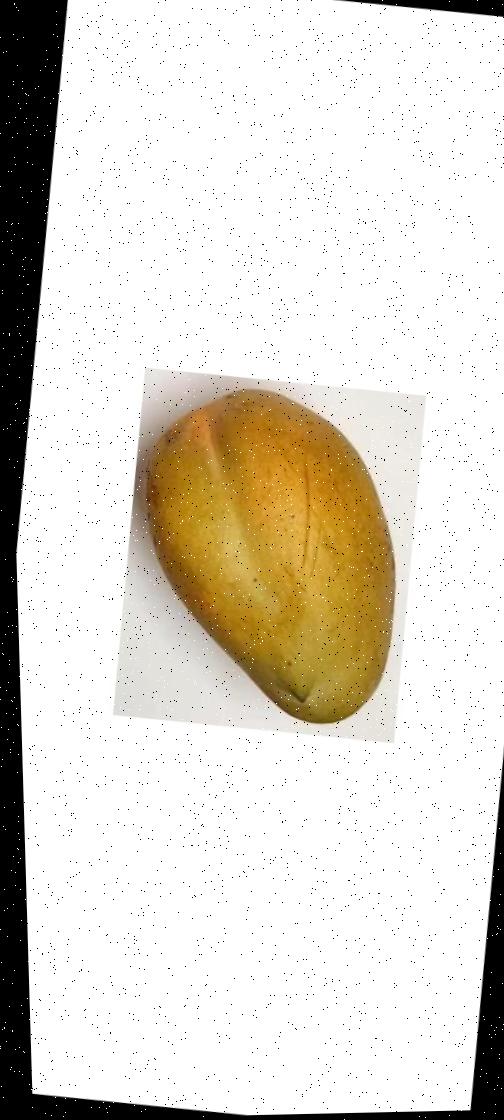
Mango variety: Bari-11